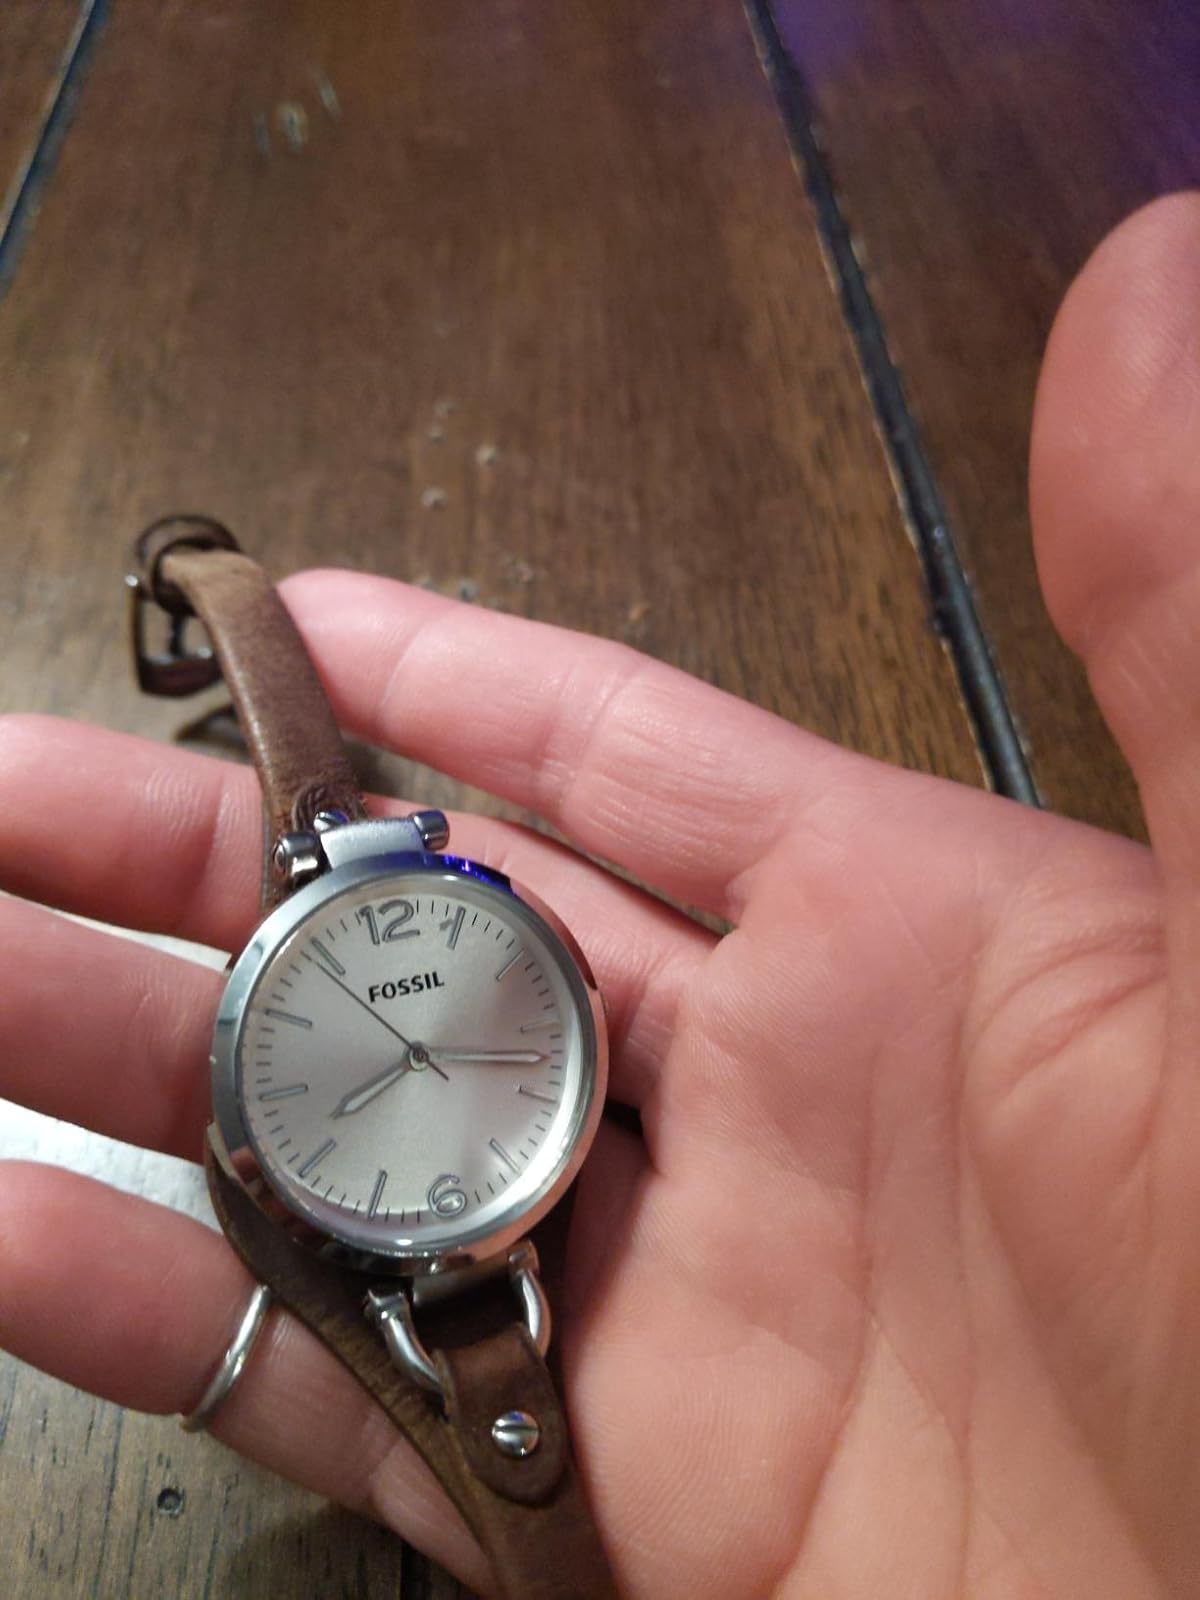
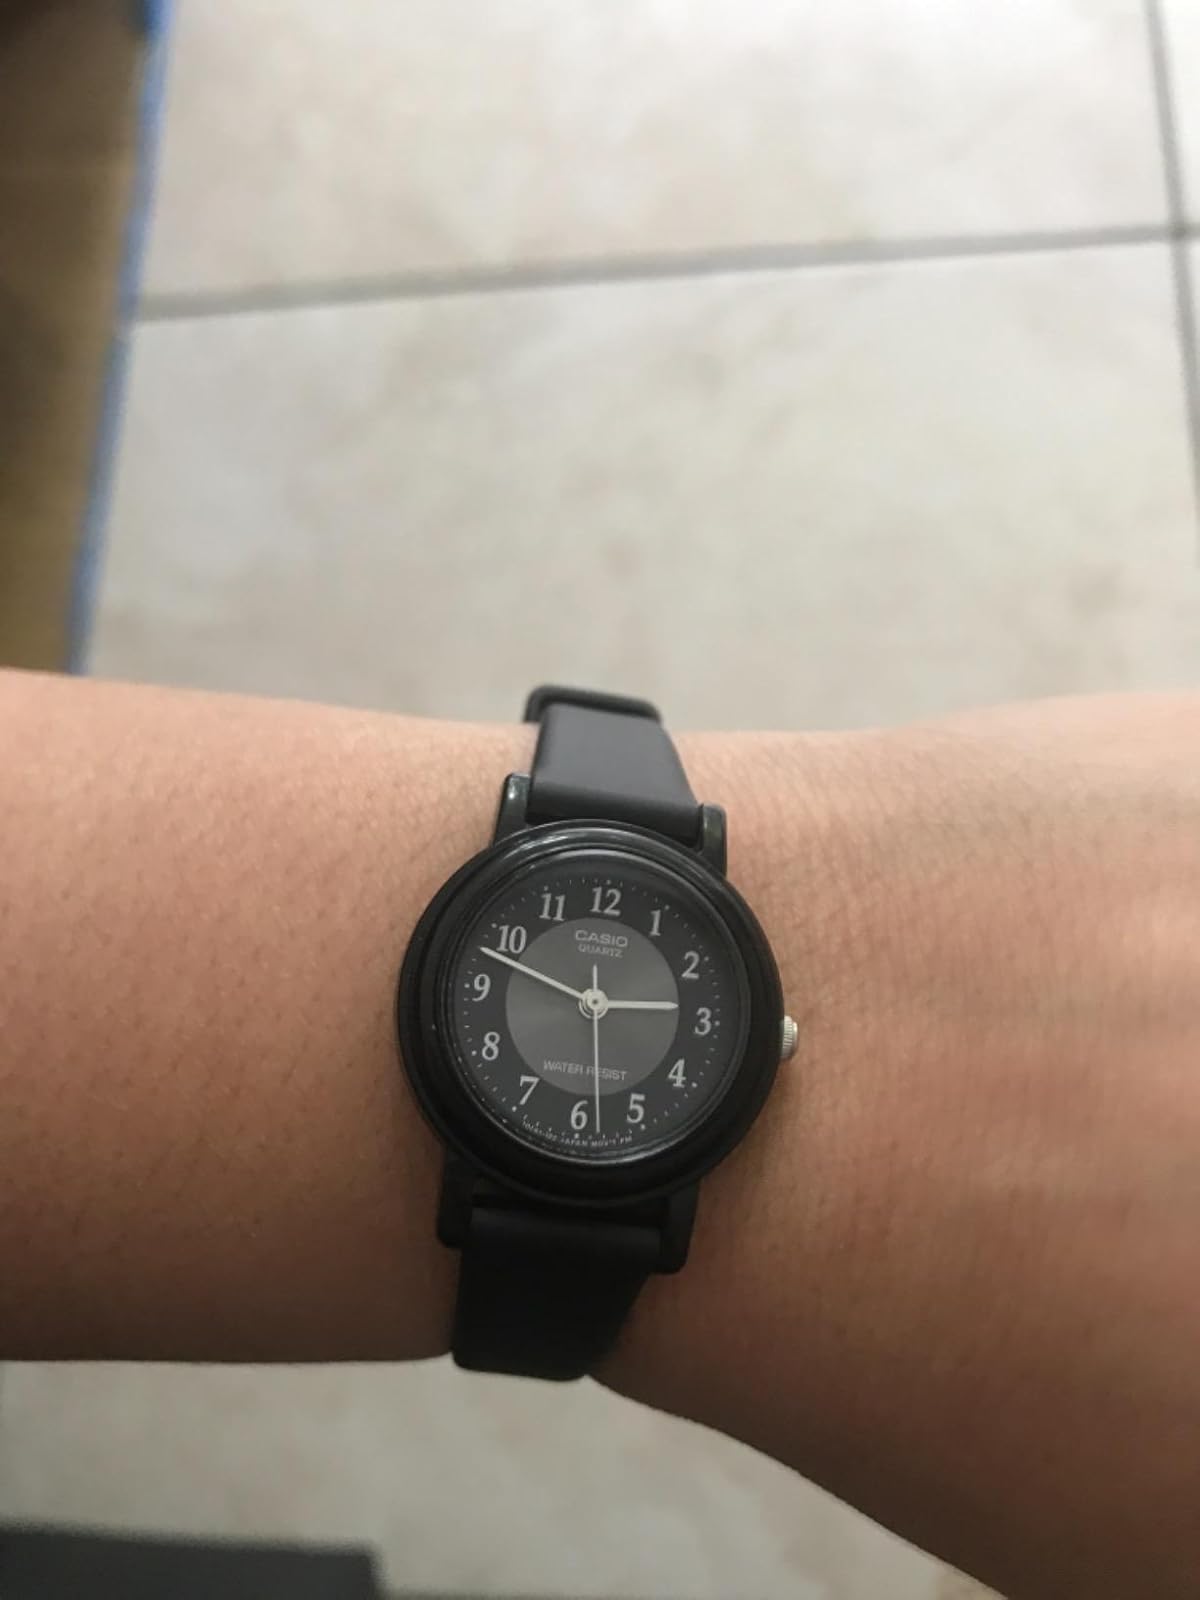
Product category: accessories_watch
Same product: no